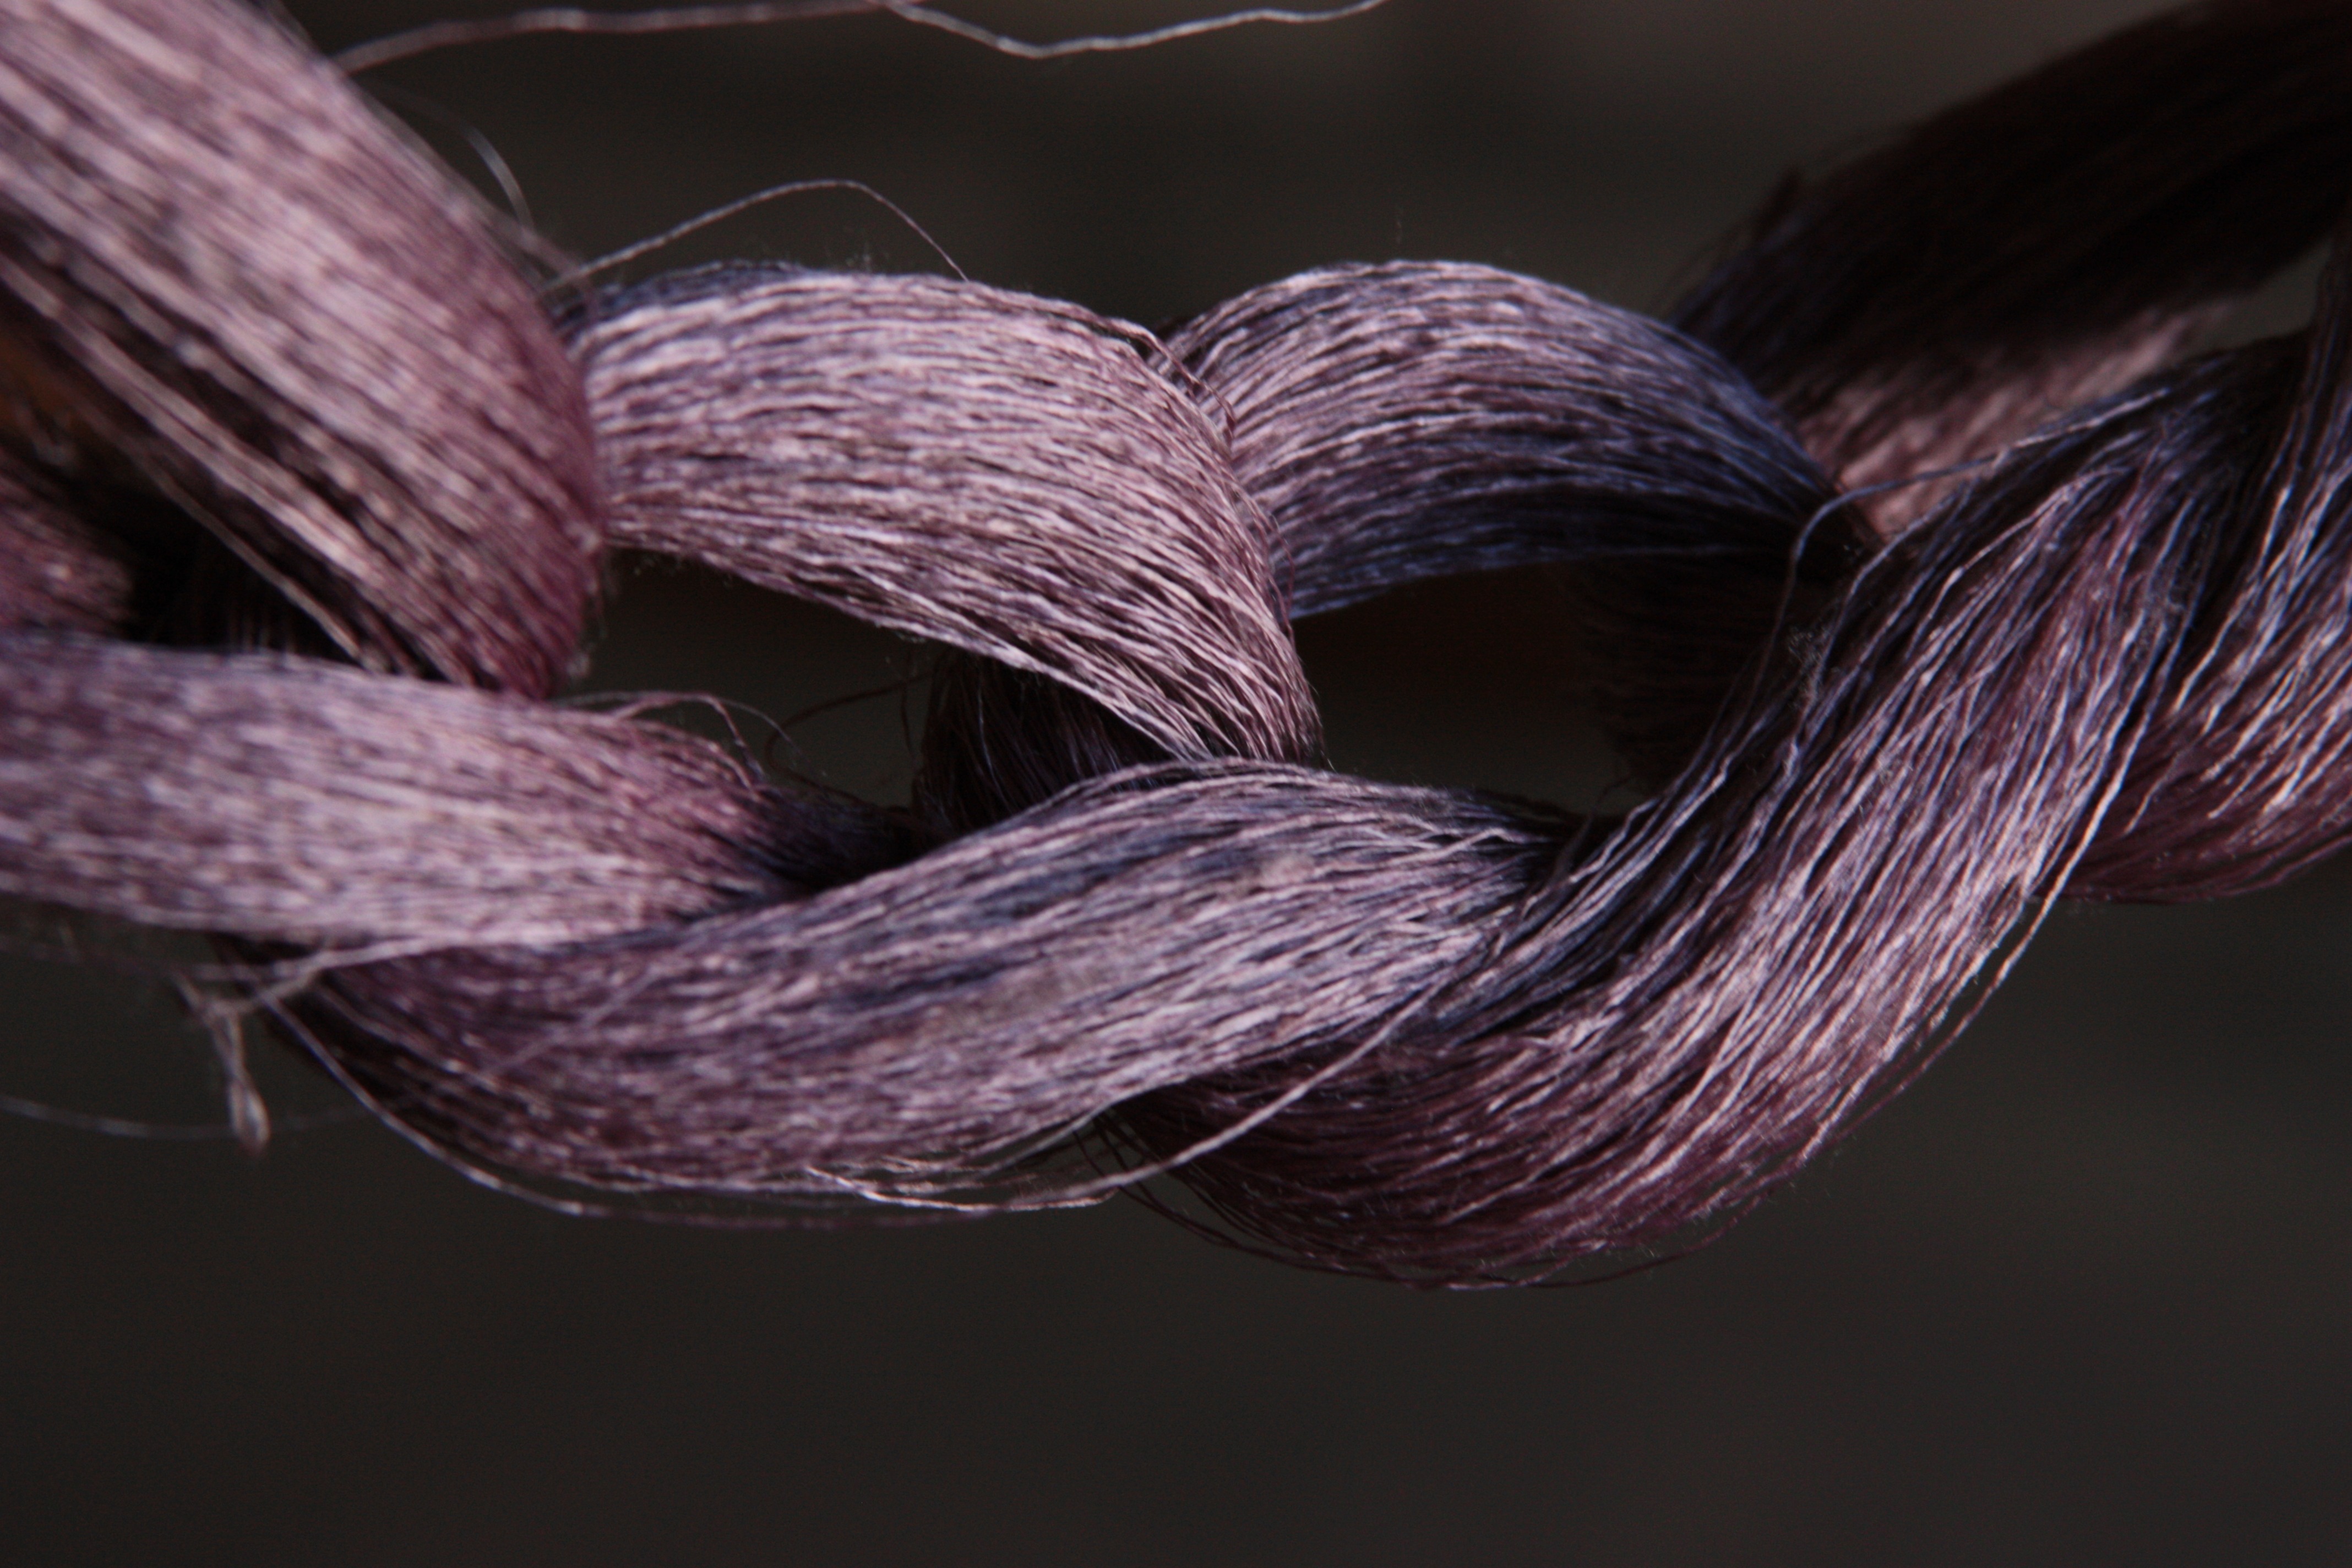
petal, wool, material, thread, close up, textile, zopf, wollzopf